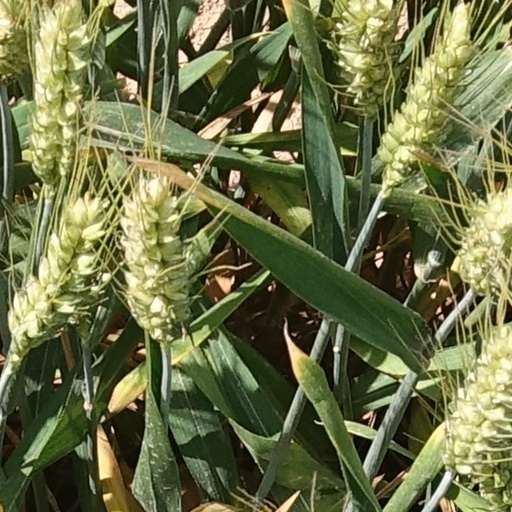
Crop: wheat